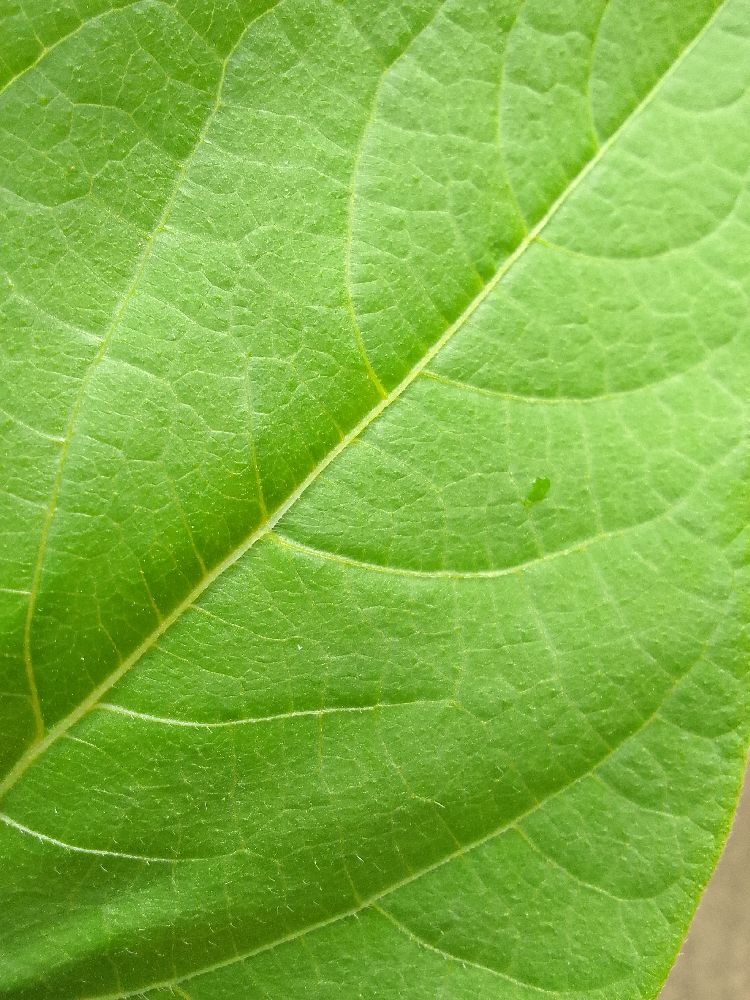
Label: healthy